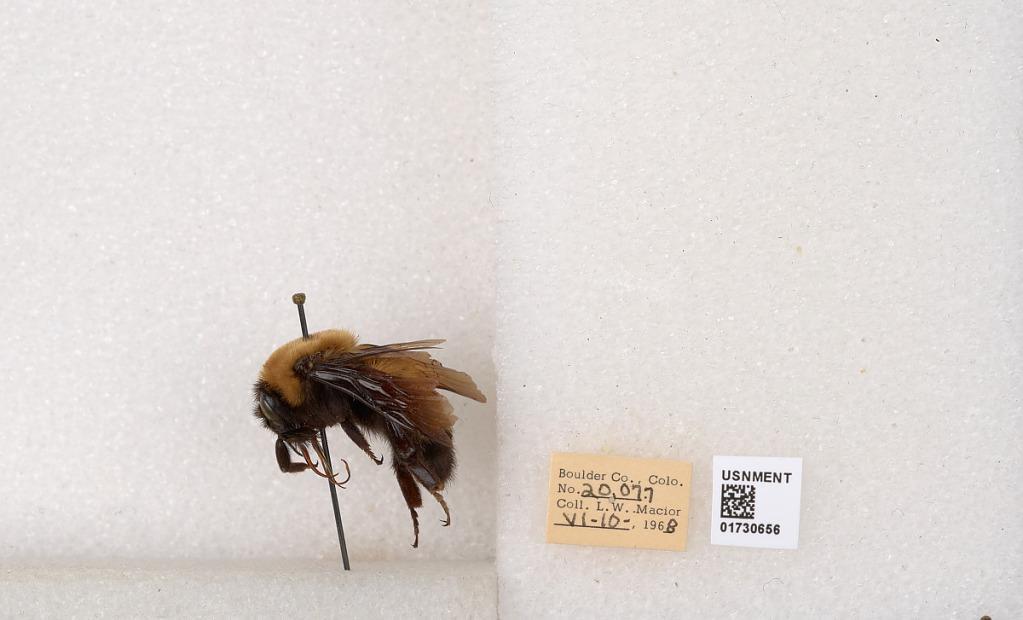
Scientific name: Bombus (Bombus) nevadensis Cresson
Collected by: L. Macior
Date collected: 1968-6-10
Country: United States
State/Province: Colorado
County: Boulder
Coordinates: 40.0925, -105.358